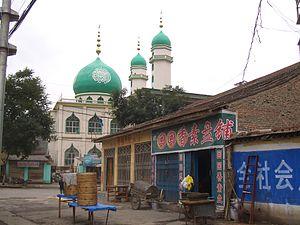
L'islam en Chine, est riche de son passé et de son héritage. L'Histoire de l'islam en Chine est des plus anciennes, remontant aux alentours de 650, lorsque Sa`d ibn Abi Waqqas est envoyé comme représentant auprès de l'empereur Tang Gaozong, durant le règne du calife Othmân ibn Affân. Le nombre de musulmans en RPC est estimé entre 30 et 80 millions suivant les sources. L'État communiste commence par lutter contre toutes les religions pendant les années 1950, puis les interdits pendant la Révolution culturelle avant de graduellement mettre en place un système de liberté sous contrôle avec l'arrivée de Deng Xiaoping au pouvoir. L'islam est géré par l'Association Islamique de Chine, une association étatique à laquelle doit s'affilier tout musulman.